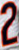
Number: 2